Toots Thielemans

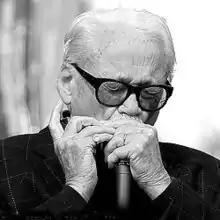
Thielemans in 2006

Jean-Baptiste Frédéric Isidor, Baron Thielemans (29 April 1922 – 22 August 2016), known professionally as Toots Thielemans, was a Belgian jazz musician. He was mostly known for playing the chromatic harmonica, as well as his guitar and whistling skills, and composing. According to jazz historian Ted Gioia, his most important contribution was in "championing the humble harmonica", which Thielemans made into a "legitimate voice in jazz". He eventually became the "preeminent" jazz harmonica player.